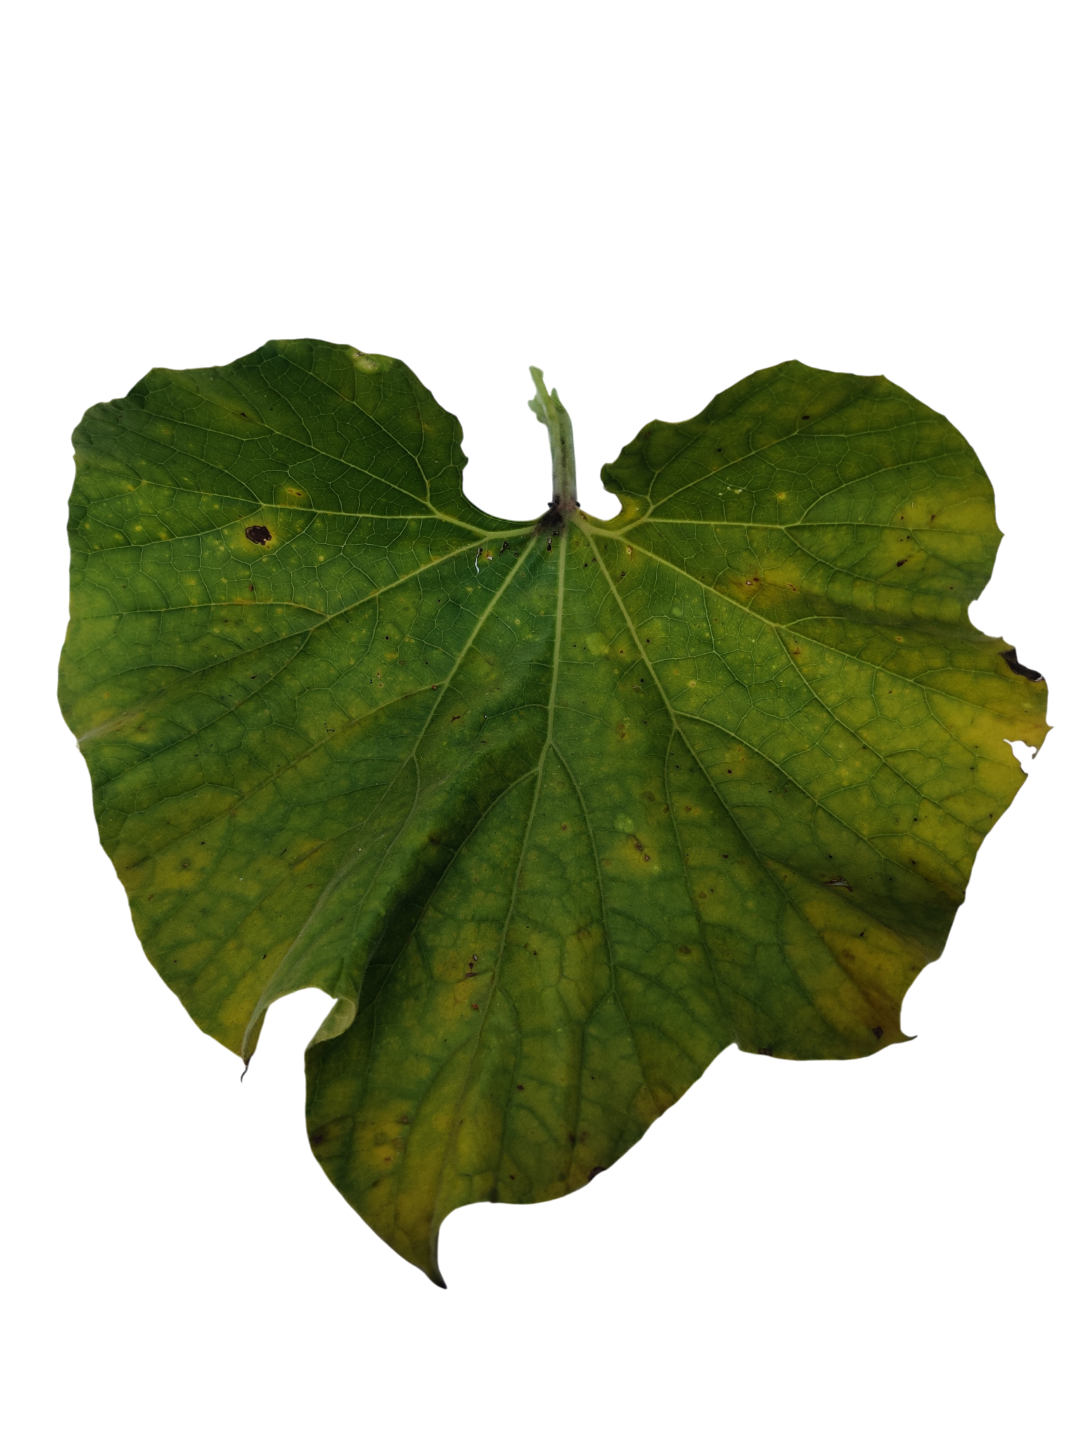
Crop: Bottle Gourd
Label: Downy_Mildew